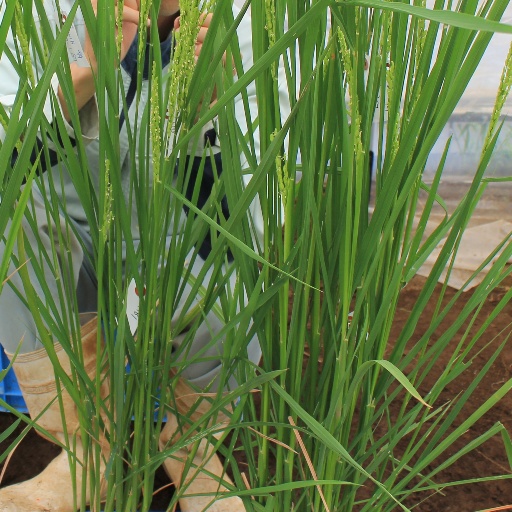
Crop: rice